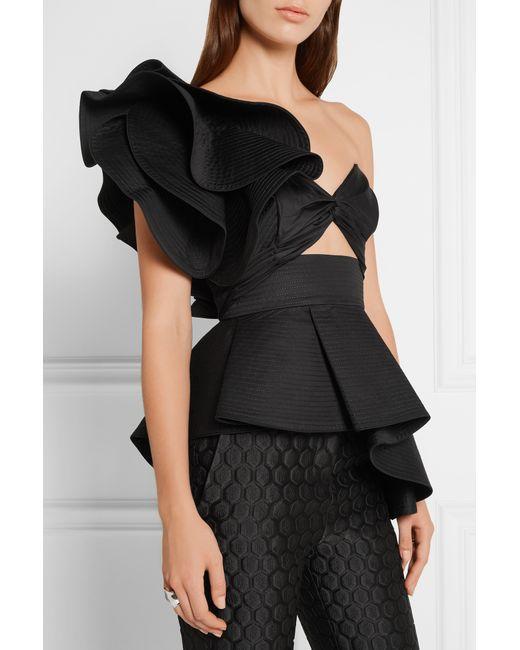
Frauen Rüschenbluse Sommer schwarz Weiß Farbe Rüsche ärmellose Crop Tops